Piedmont Driving Club

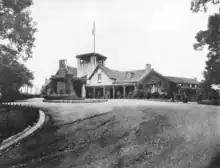
Piedmont Driving Club in 1938

The Piedmont Driving Club (previously the Gentlemen's Driving Club) is a private social club with two club houses in Atlanta, Georgia.